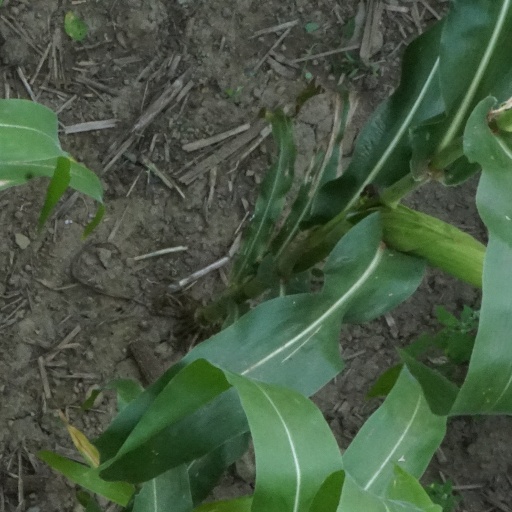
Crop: maize; corn